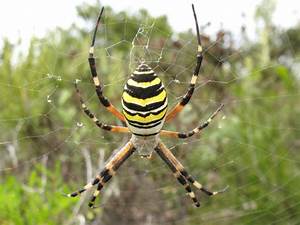
Label: spider